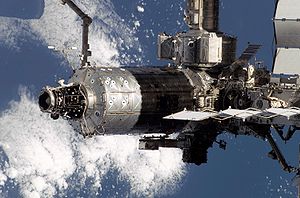
ISS Ekspedition 1 / Missionen / Besætning
ISS Ekspedition 1 var den første tur med en besætning, der skulle bo i længere tid på Den Internationale Rumstation.